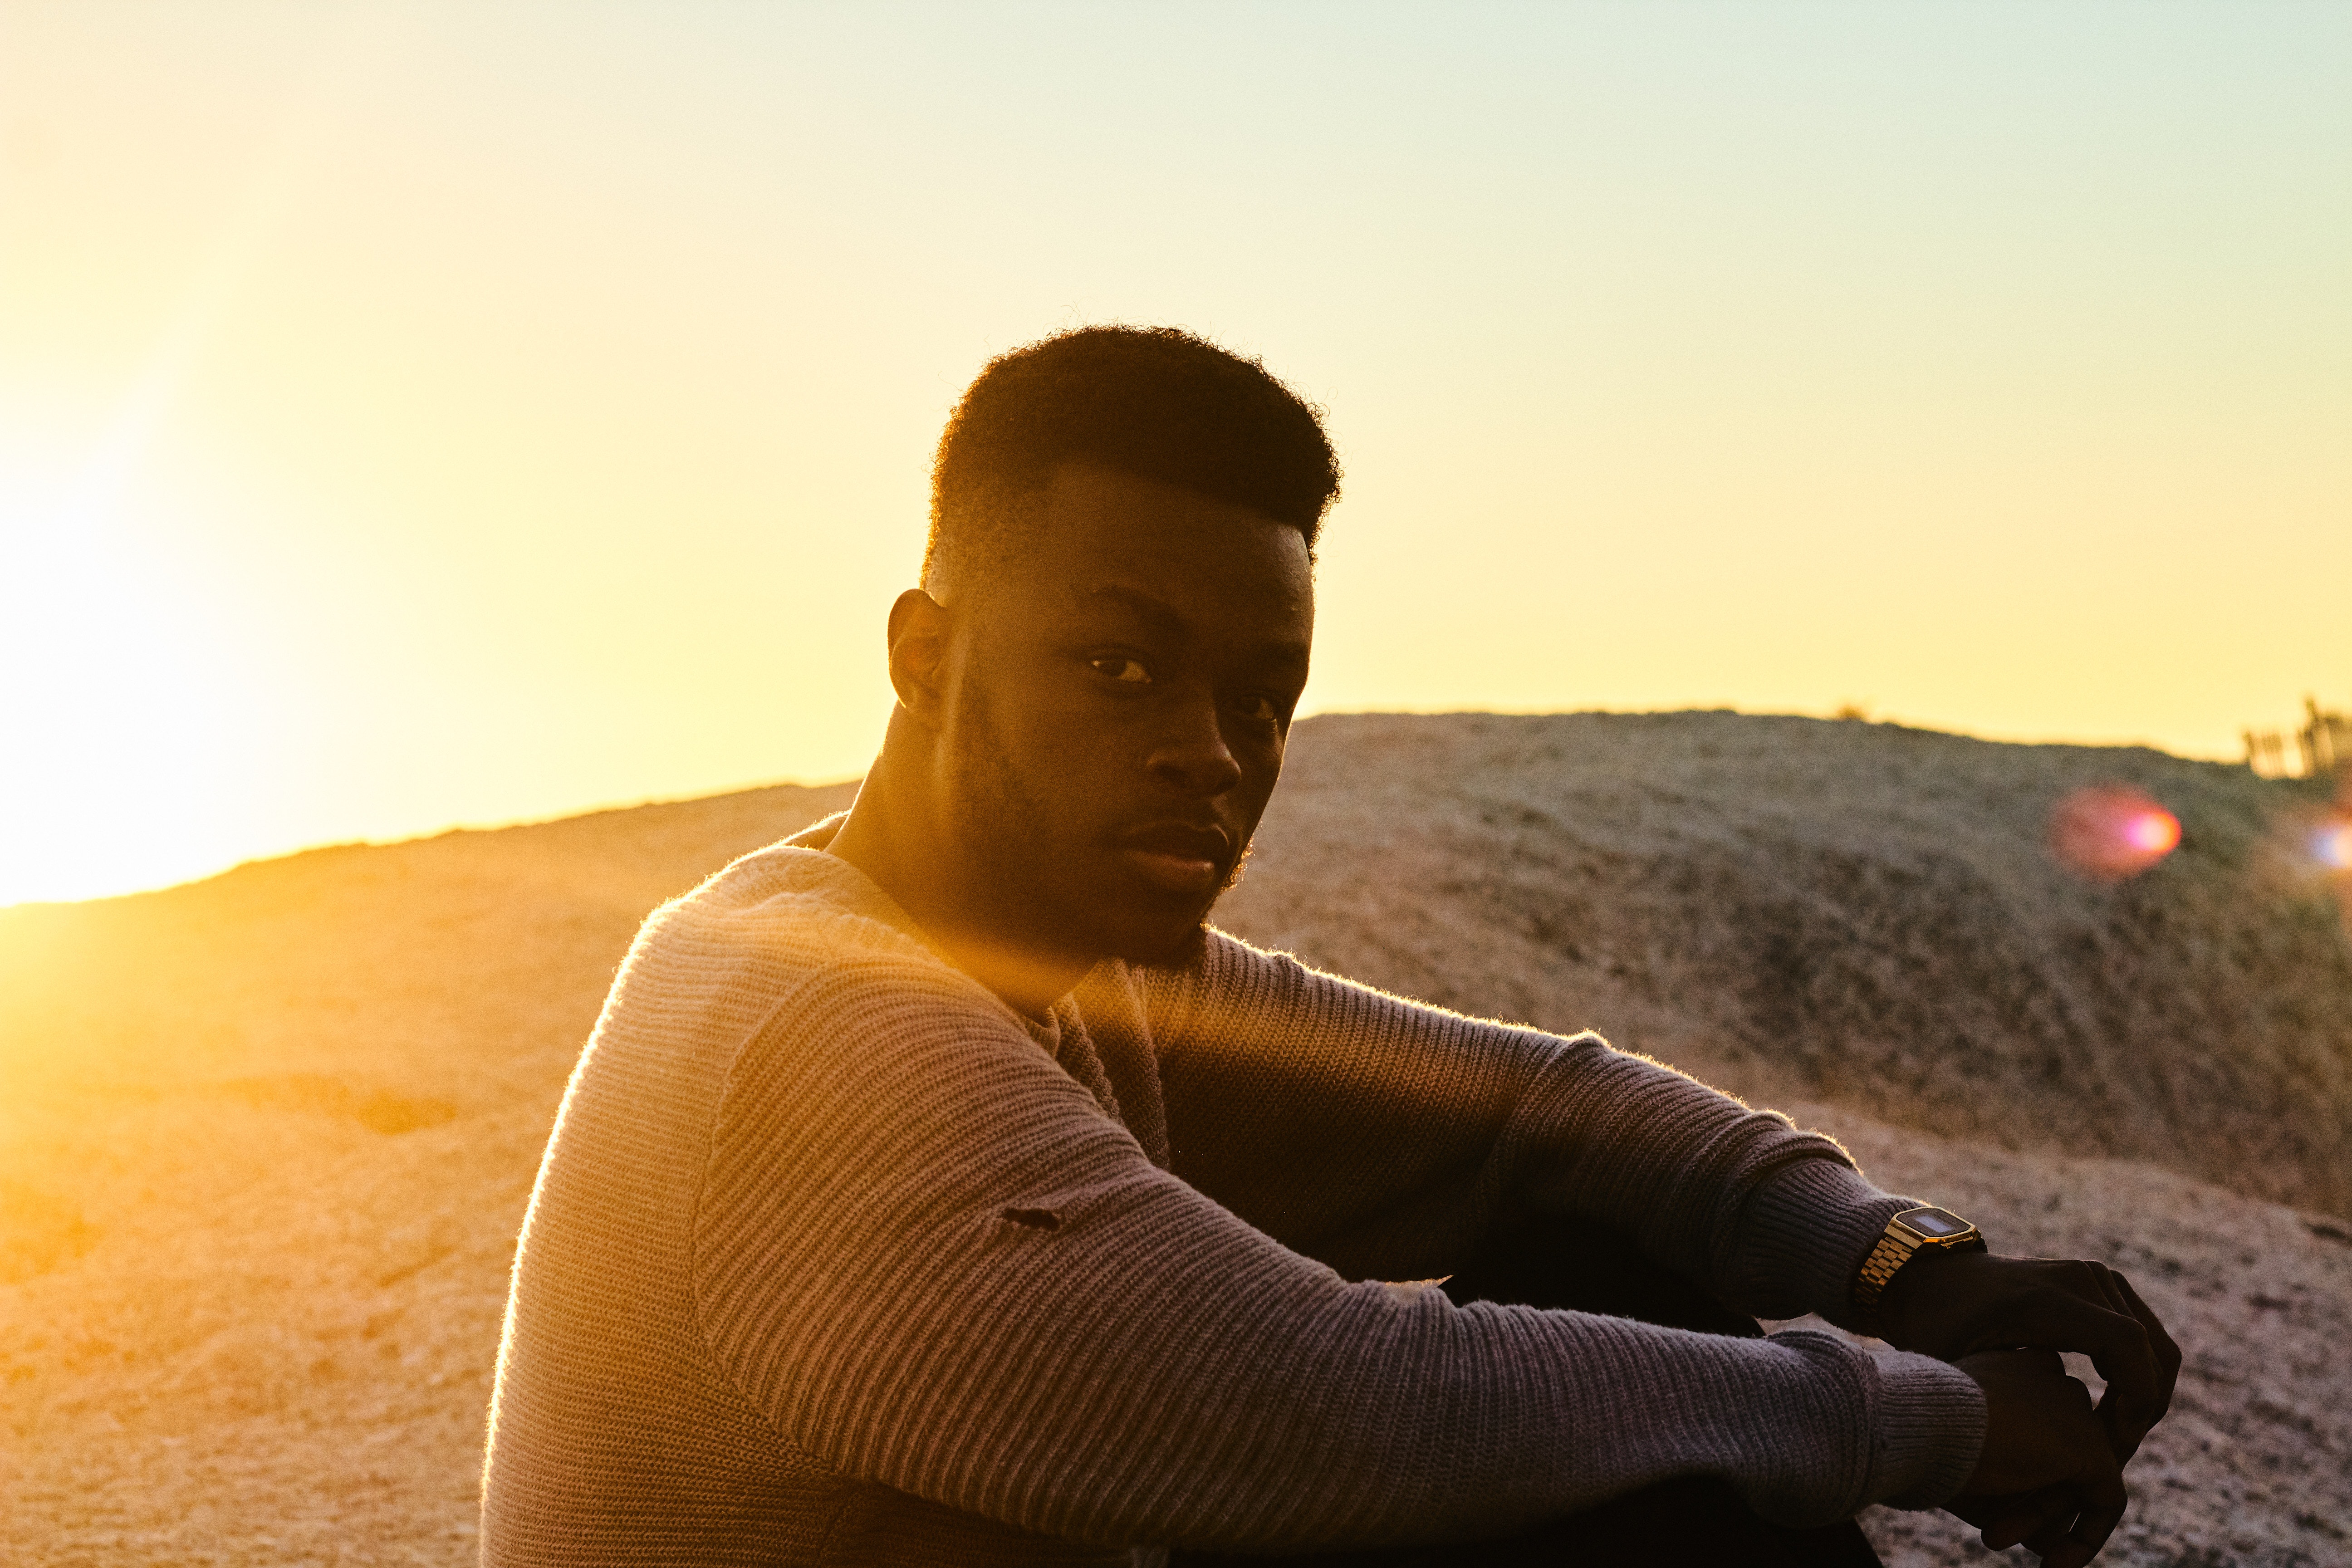
morning, sunlight, landscape, photography, sand, Barechested, happy, backlighting